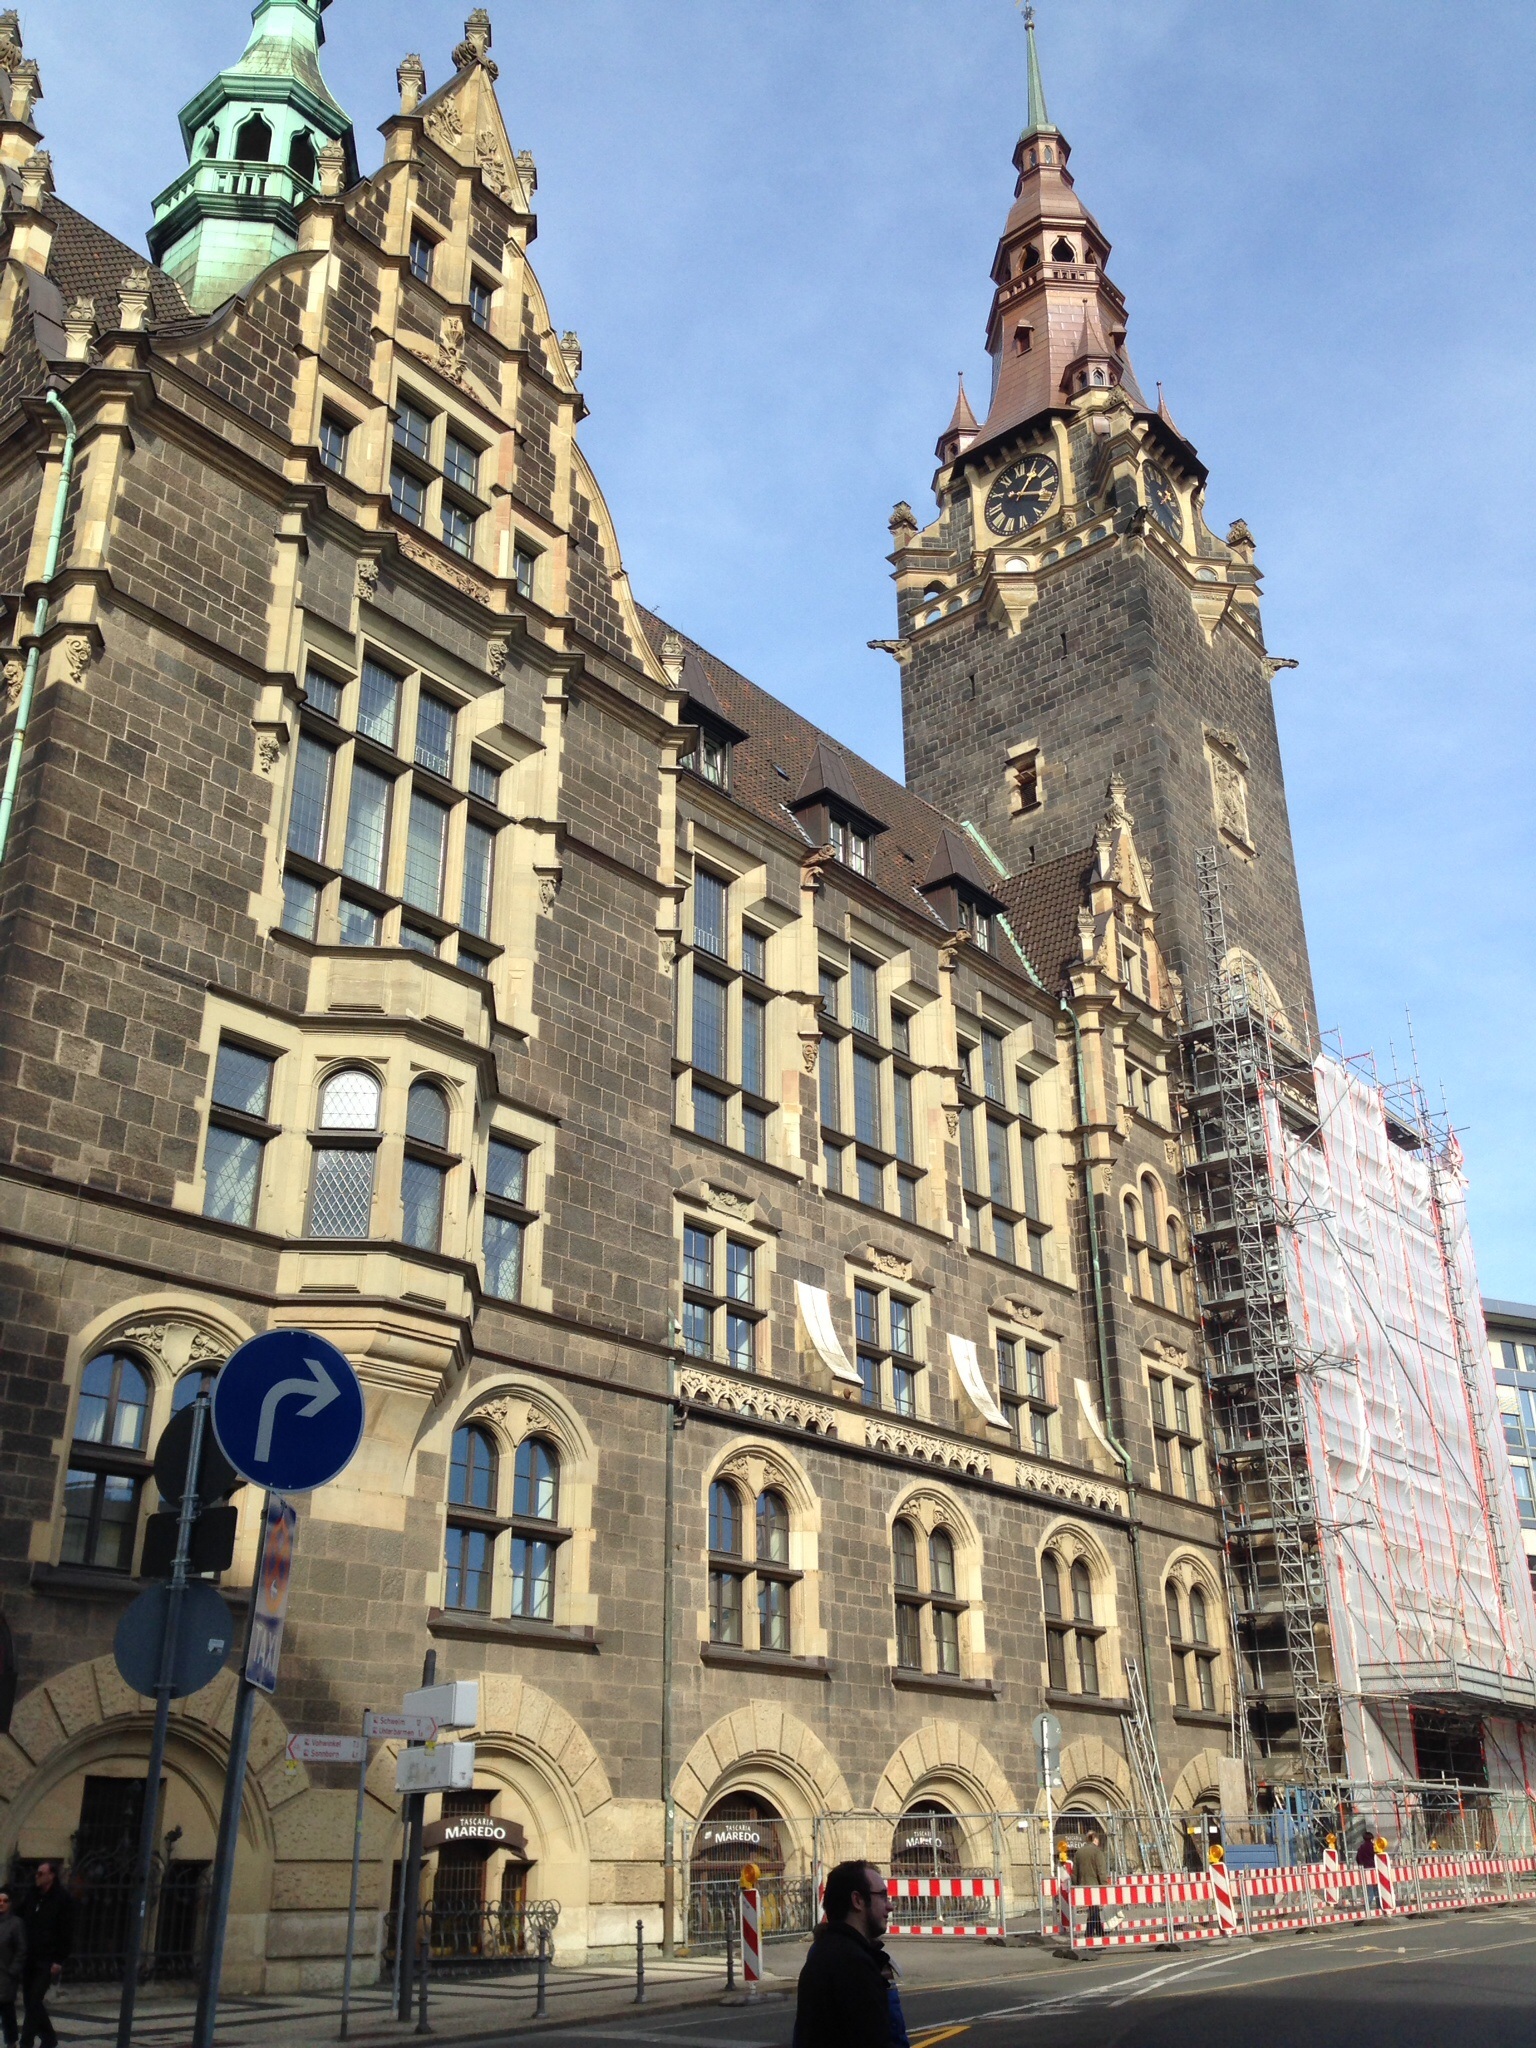
architecture, town, building, chateau, palace, tower, plaza, square, landmark, facade, cathedral, tourism, waterway, town square, town hall, tours, wuppertal, historic site